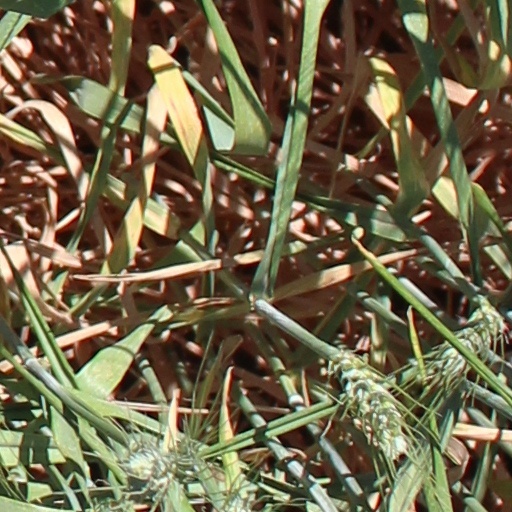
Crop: wheat